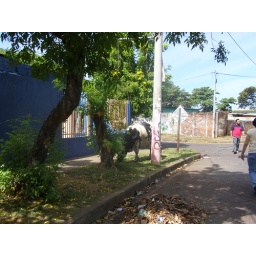
A cow munches away on the side of a busy street in the nation's capital city.